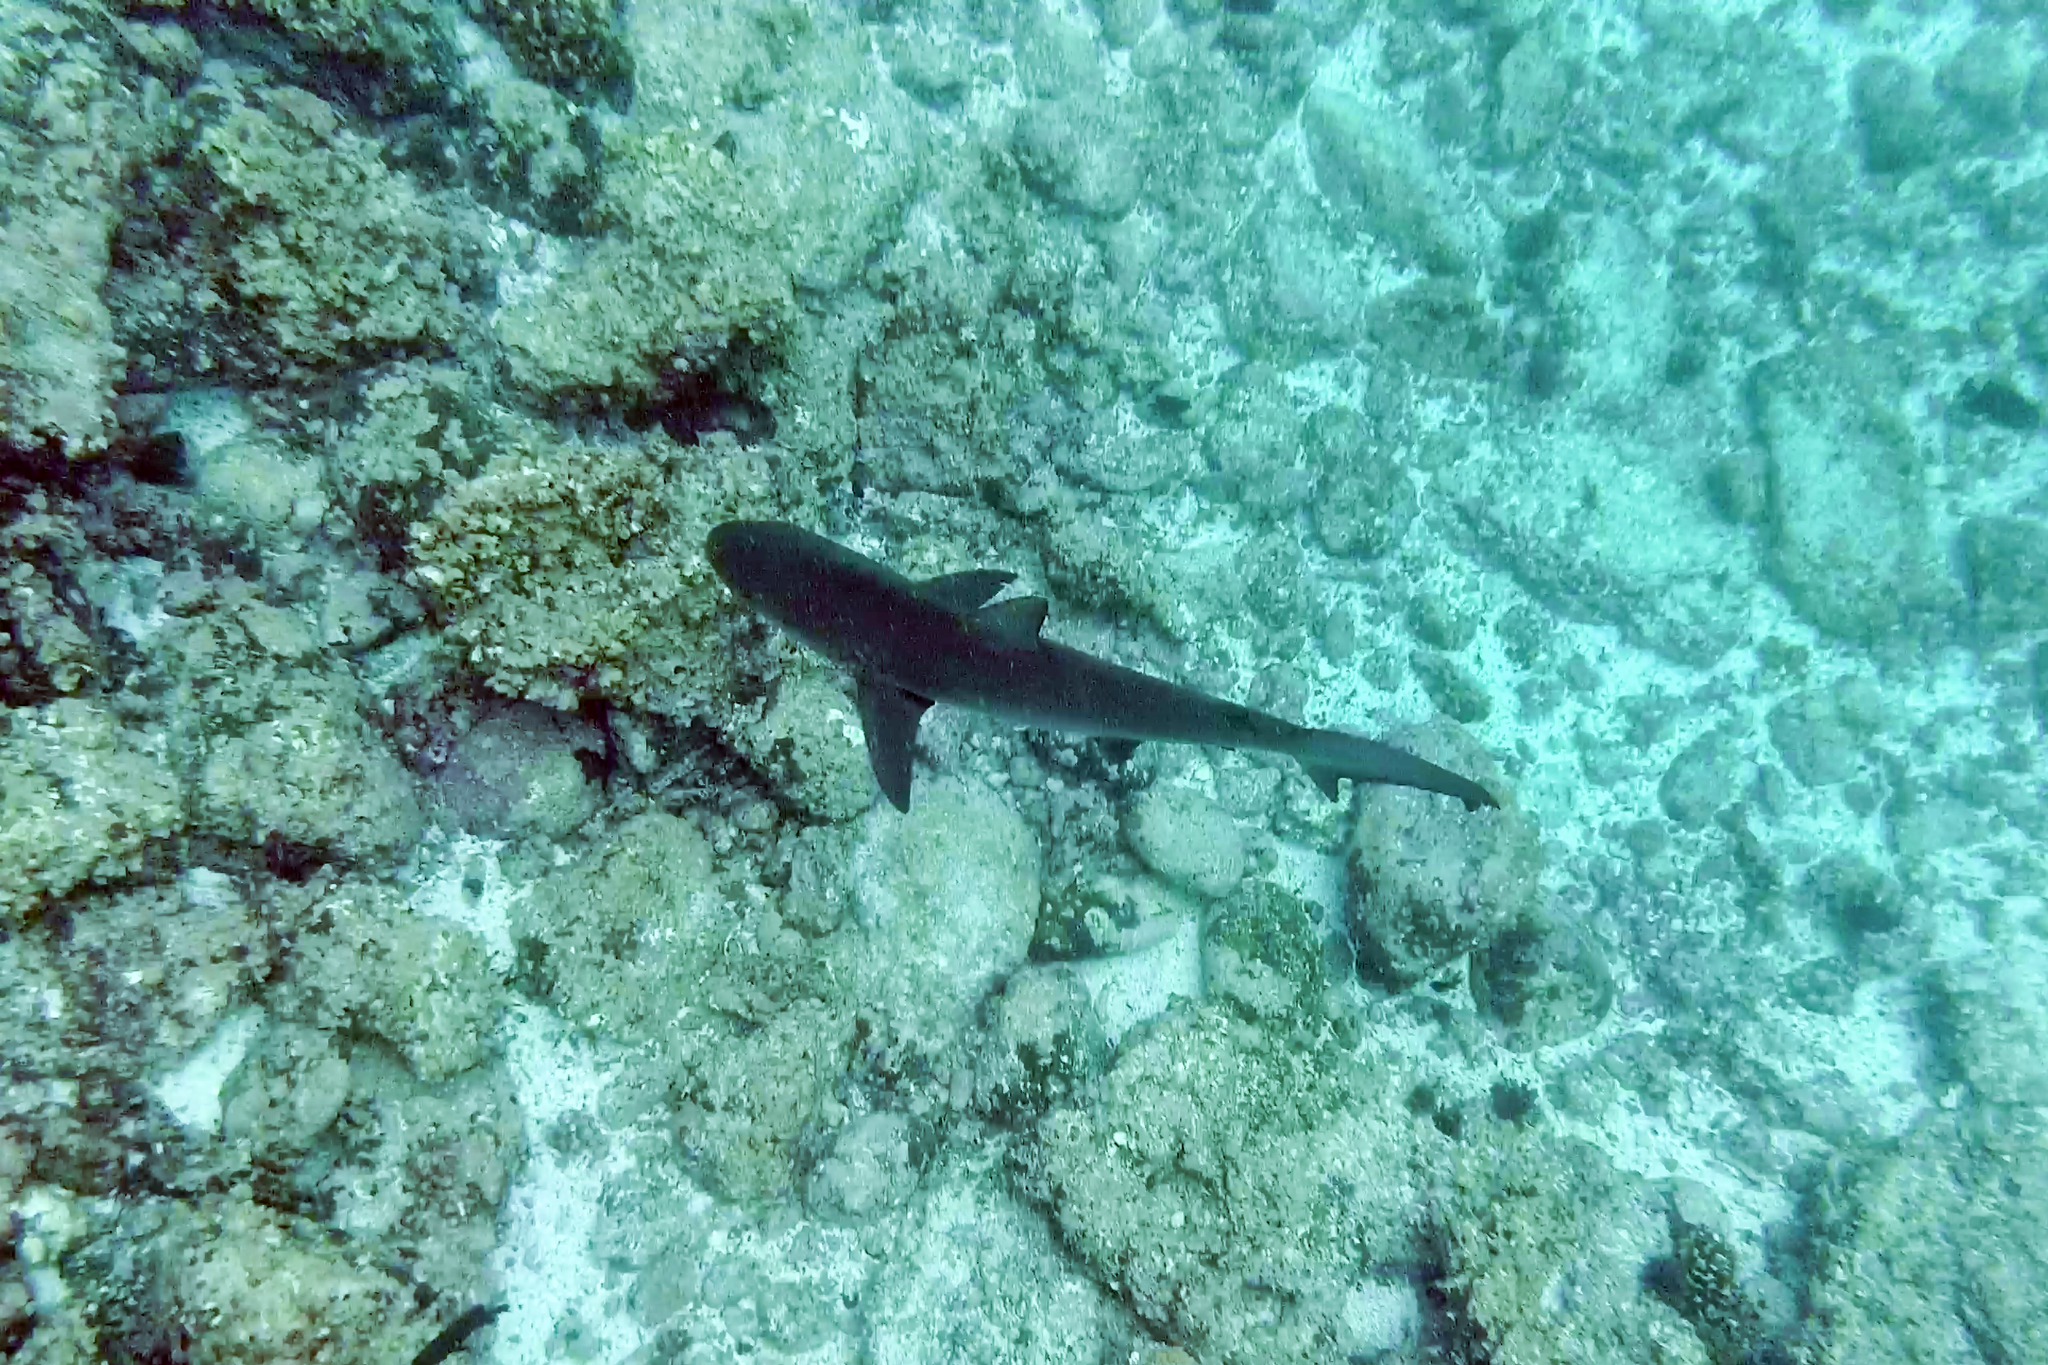
fish (species not among the labelled classes)